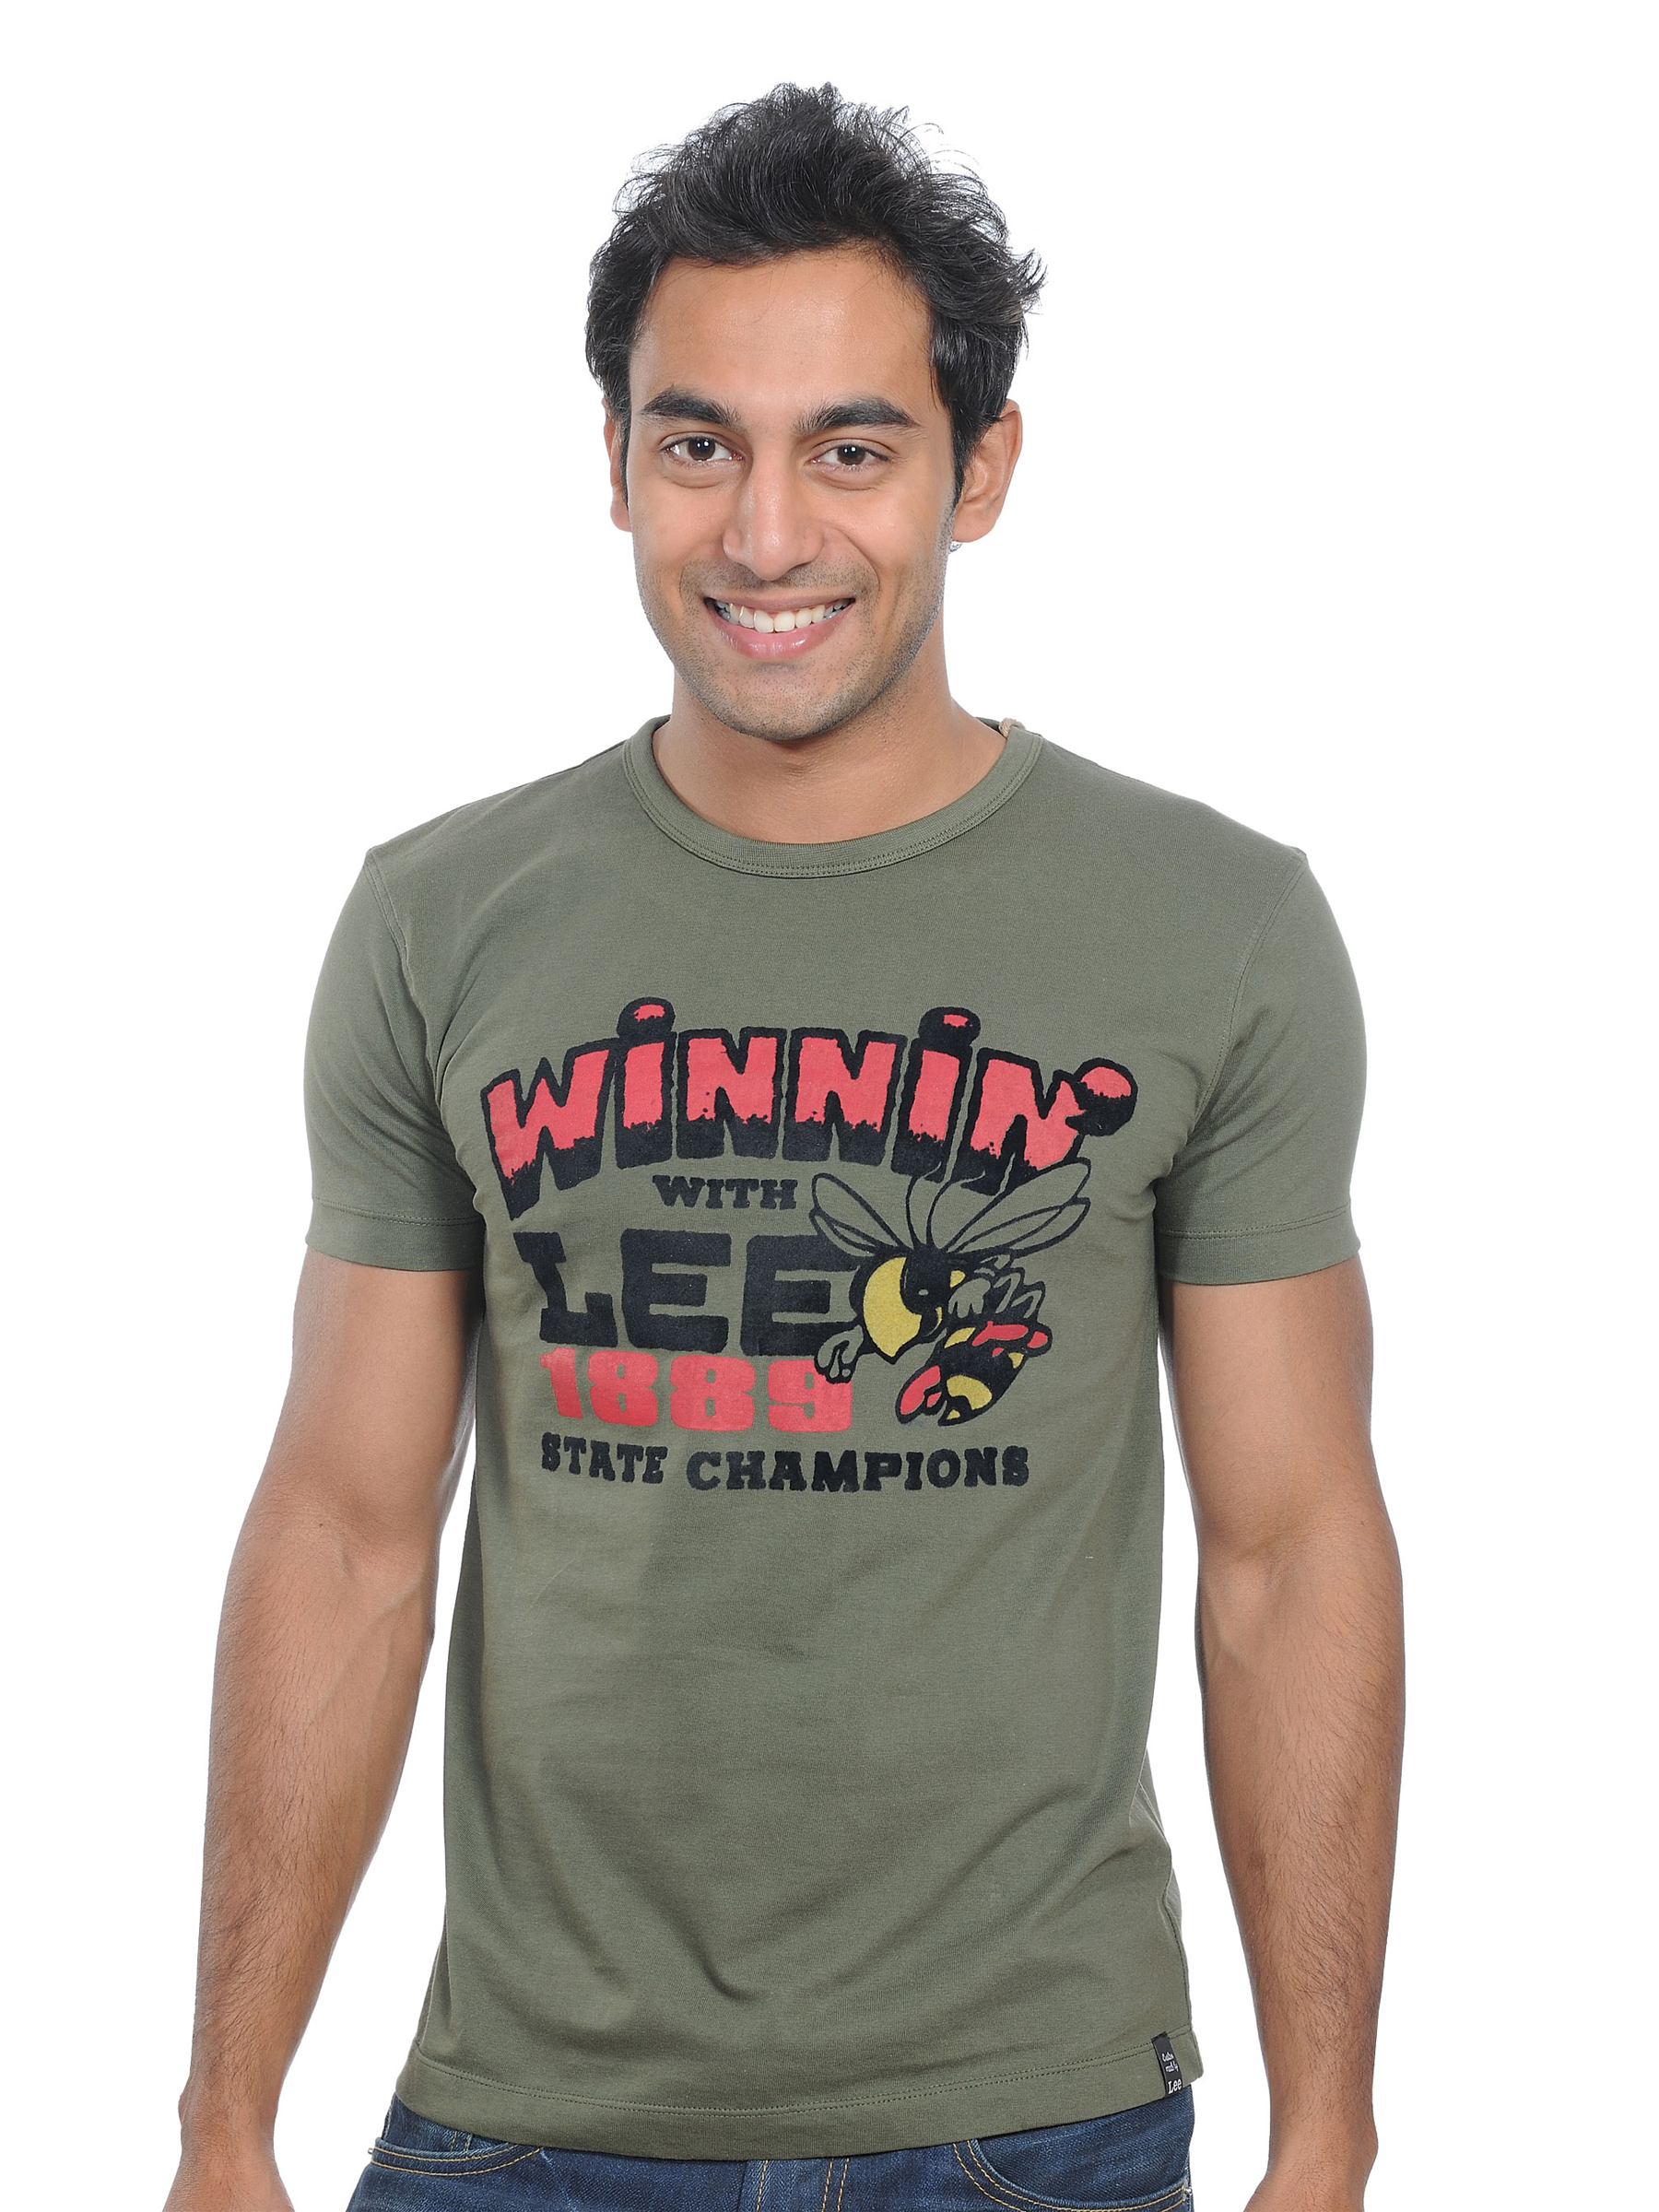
Lee Mens Winning with Lee T-shirt
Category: Apparel / Topwear / Tshirts
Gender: Men
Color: Grey
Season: Fall 2010
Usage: Casual